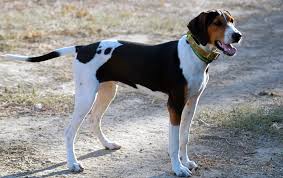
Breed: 216-n000063-Walker_hound